Selah, Washington

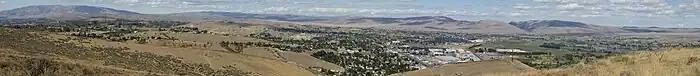
Selah, Washington viewed from Lookout Point.

According to the United States Census Bureau, the city has a total area of , of which, is land and is water.